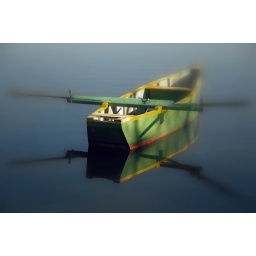
Traditional boat in a misty lake of Kastoria in North Greece